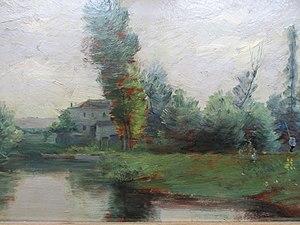
Paysage d'Alfred Melot
Jean Philibert Alfred Melot né à Thoissey le 19 octobre 1854 et mort dans la même ville le 31 juillet 1941 est un peintre français.